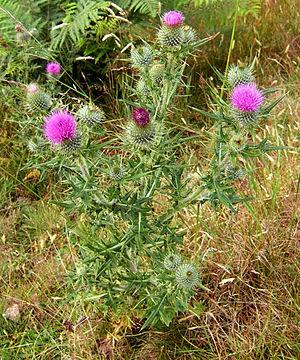
Cette liste de Tracheophyta de Bosnie-Herzégovine, ainsi que d’espèces introduites est un aperçu incomplet d’espèces de mousses, de fougères, de gymnospermes et d’angiospermes citées dans la littérature disponible en langues bosniaque, croate, serbe et serbo-croate. Cet aperçu n’inclue pas des espèces cultivées ni celles occasionnellement introduites.